Lord of the Dance (novel)

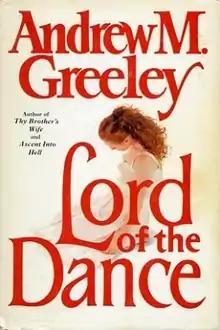
First edition ( Warner Books)

Lord of the Dance (1984) is a novel by American writer Andrew Greeley. It is the third in the Passover Trilogy. It is the story of a teenager, Noele Farrell, who Greeley has said represents a composite of Irish-American teenage women he has met.